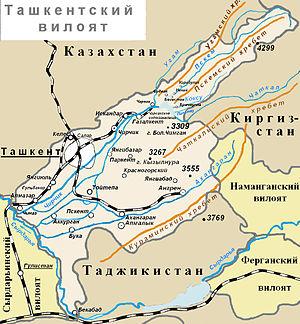
La rivière Pskem, ou Piskom, est une rivière du nord de la province de Tachkent en Ouzbékistan. Après un cours de 70 kilomètres, elle se jette dans le réservoir du Tcharvak à 870 mètres d'altitude.
La rivière d'Angren aussi connu comme Akhangaran est une rivière dans la province de Tachkent de l'Ouzbékistan, affluent droit de Syr-Daria. Elle traverse la ville ouzbek d'Angren. Un barrage a été construit sur la rivière.